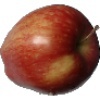
Label: Apple Red 1